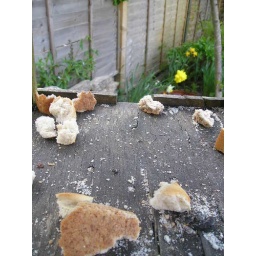
My bird table in my small but perfect garden.